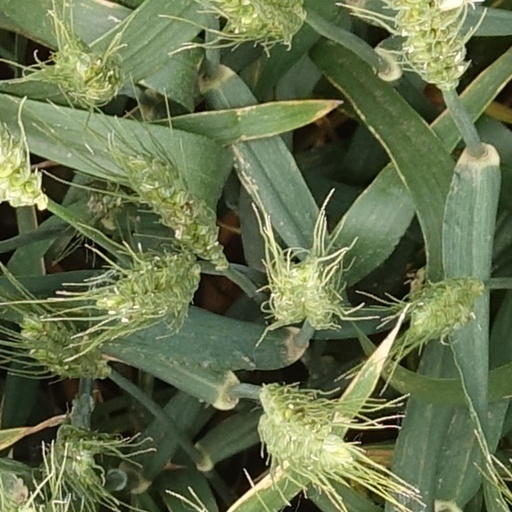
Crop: wheat